Saul Tendler

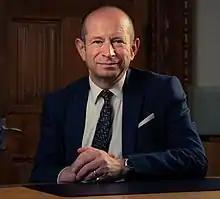
Saul Tendler

Saul Tendler a British pharmacy academic, his research area is biomolecular structure and interaction.